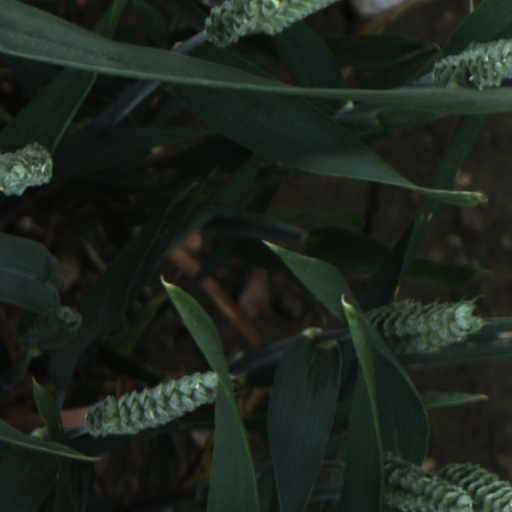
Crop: wheat